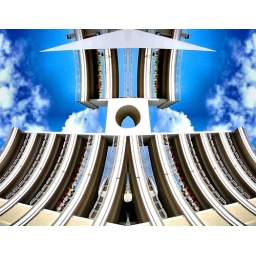
flying in the clouds